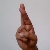
The image shows a hand gesture representing the letter 'R' in Indian Sign Language.